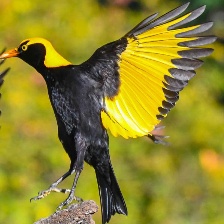
Species: REGENT BOWERBIRD
Scientific name: SERICULUS CHRYSOCEPHALUS